Presidency of Bill Clinton

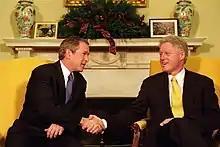
Outgoing President Bill Clinton and President-elect George W. Bush in the Oval Office on December 19, 2000

Clinton supported the right of homosexual individuals to serve in the military, and, along with Secretary of Defense Les Aspin, he developed a plan that would allow openly gay individuals to serve in the military. Clinton's proposal received strong pushback from military leaders, especially Marine Commandant Carl Epting Mundy Jr. In response, General Colin Powell suggested a compromise solution in which the military would not ask recruits about their sexual orientation, but would retain the right to discharge those who were gay. Clinton resisted the compromise policy, which became known as "don't ask, don't tell", but congressional leaders of both parties made it clear that they would reverse any executive order allowing gay individuals to openly serve in the military. Clinton ultimately accepted the don't ask, don't tell policy, and over the ensuing ten years approximately 10,000 people were discharged from the military after they revealed their homosexuality. In September 1996, Clinton signed the Defense of Marriage Act, which denied federal recognition to same-sex marriages, though it had passed with a veto-proof majority and he called the law unnecessary and divisive.